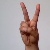
The image shows a hand gesture representing the letter 'V' in Indian Sign Language.